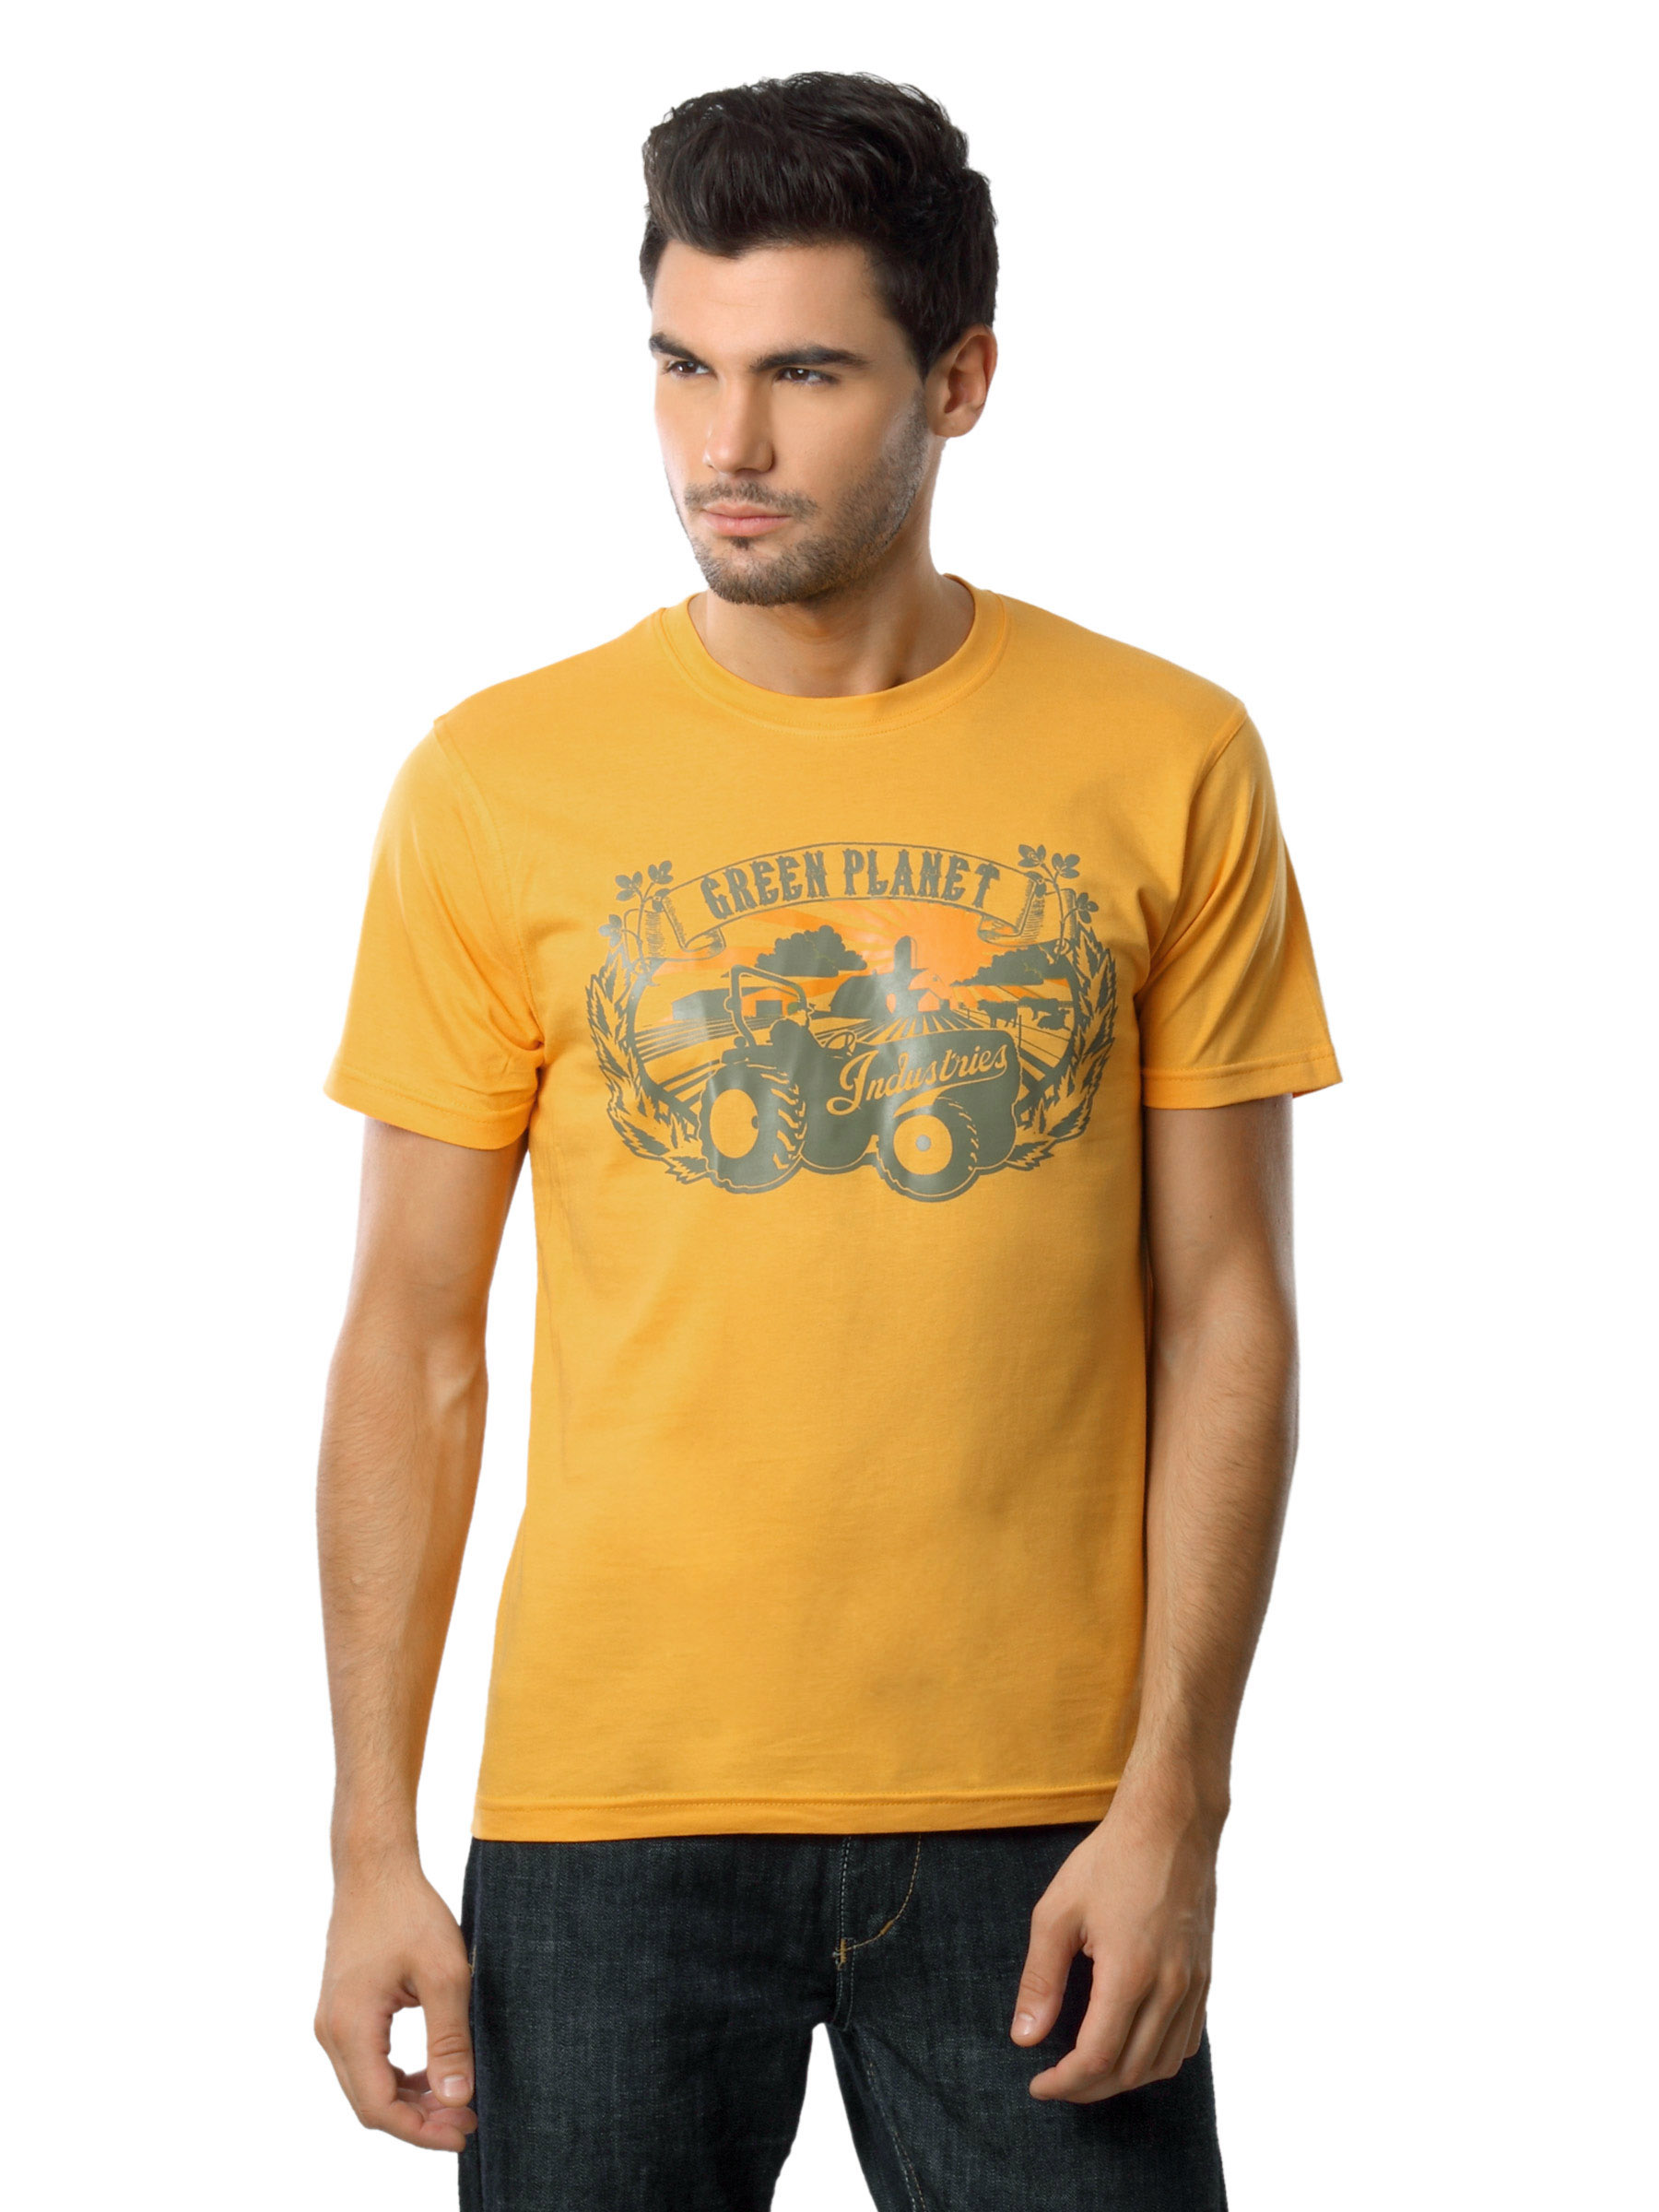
Myntra Men Green Planet Orange T-shirt
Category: Apparel / Topwear / Tshirts
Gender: Men
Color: Orange
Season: Summer 2012
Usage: Casual